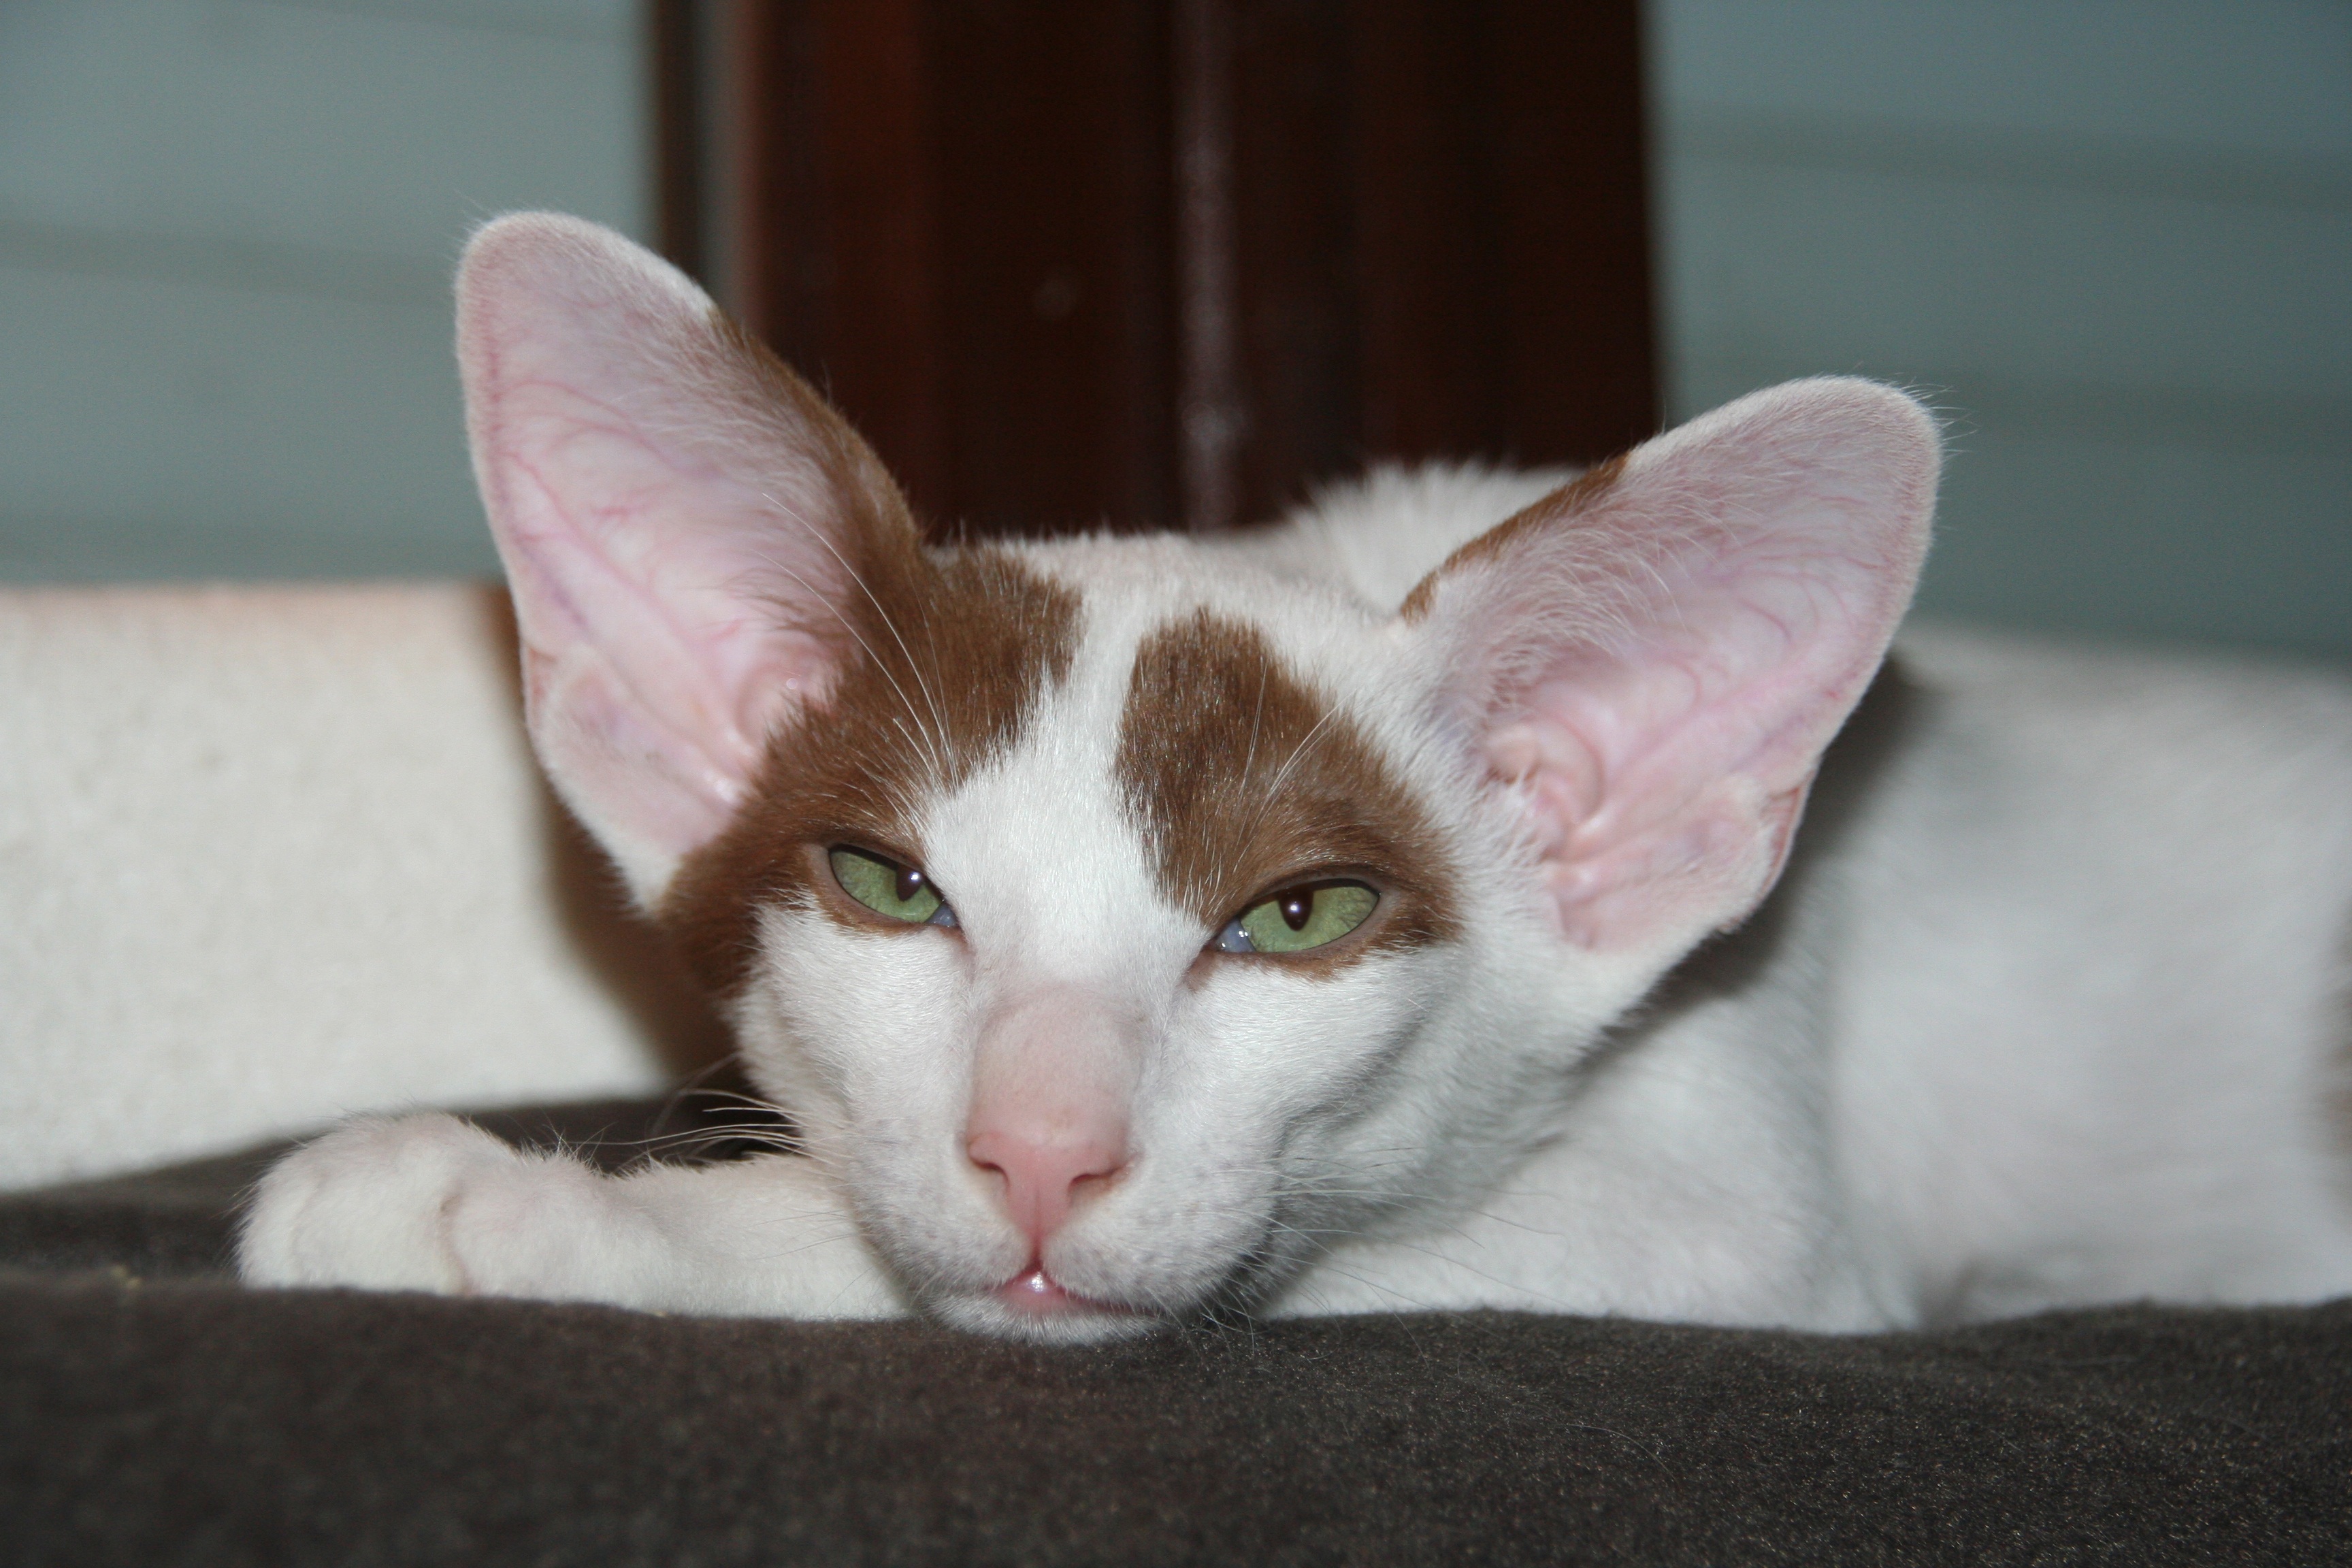
hair, animal, cute, pet, fur, portrait, fluffy, kitten, cat, small, brown, mammal, baby, playful, close up, thoroughbred, whiskers, sleep, paw, vertebrate, tired, curious, dear, stains, charming, carnivores, european shorthair, burmilla, small to medium sized cats, cat like mammal, domestic short haired cat, oriental shorthair